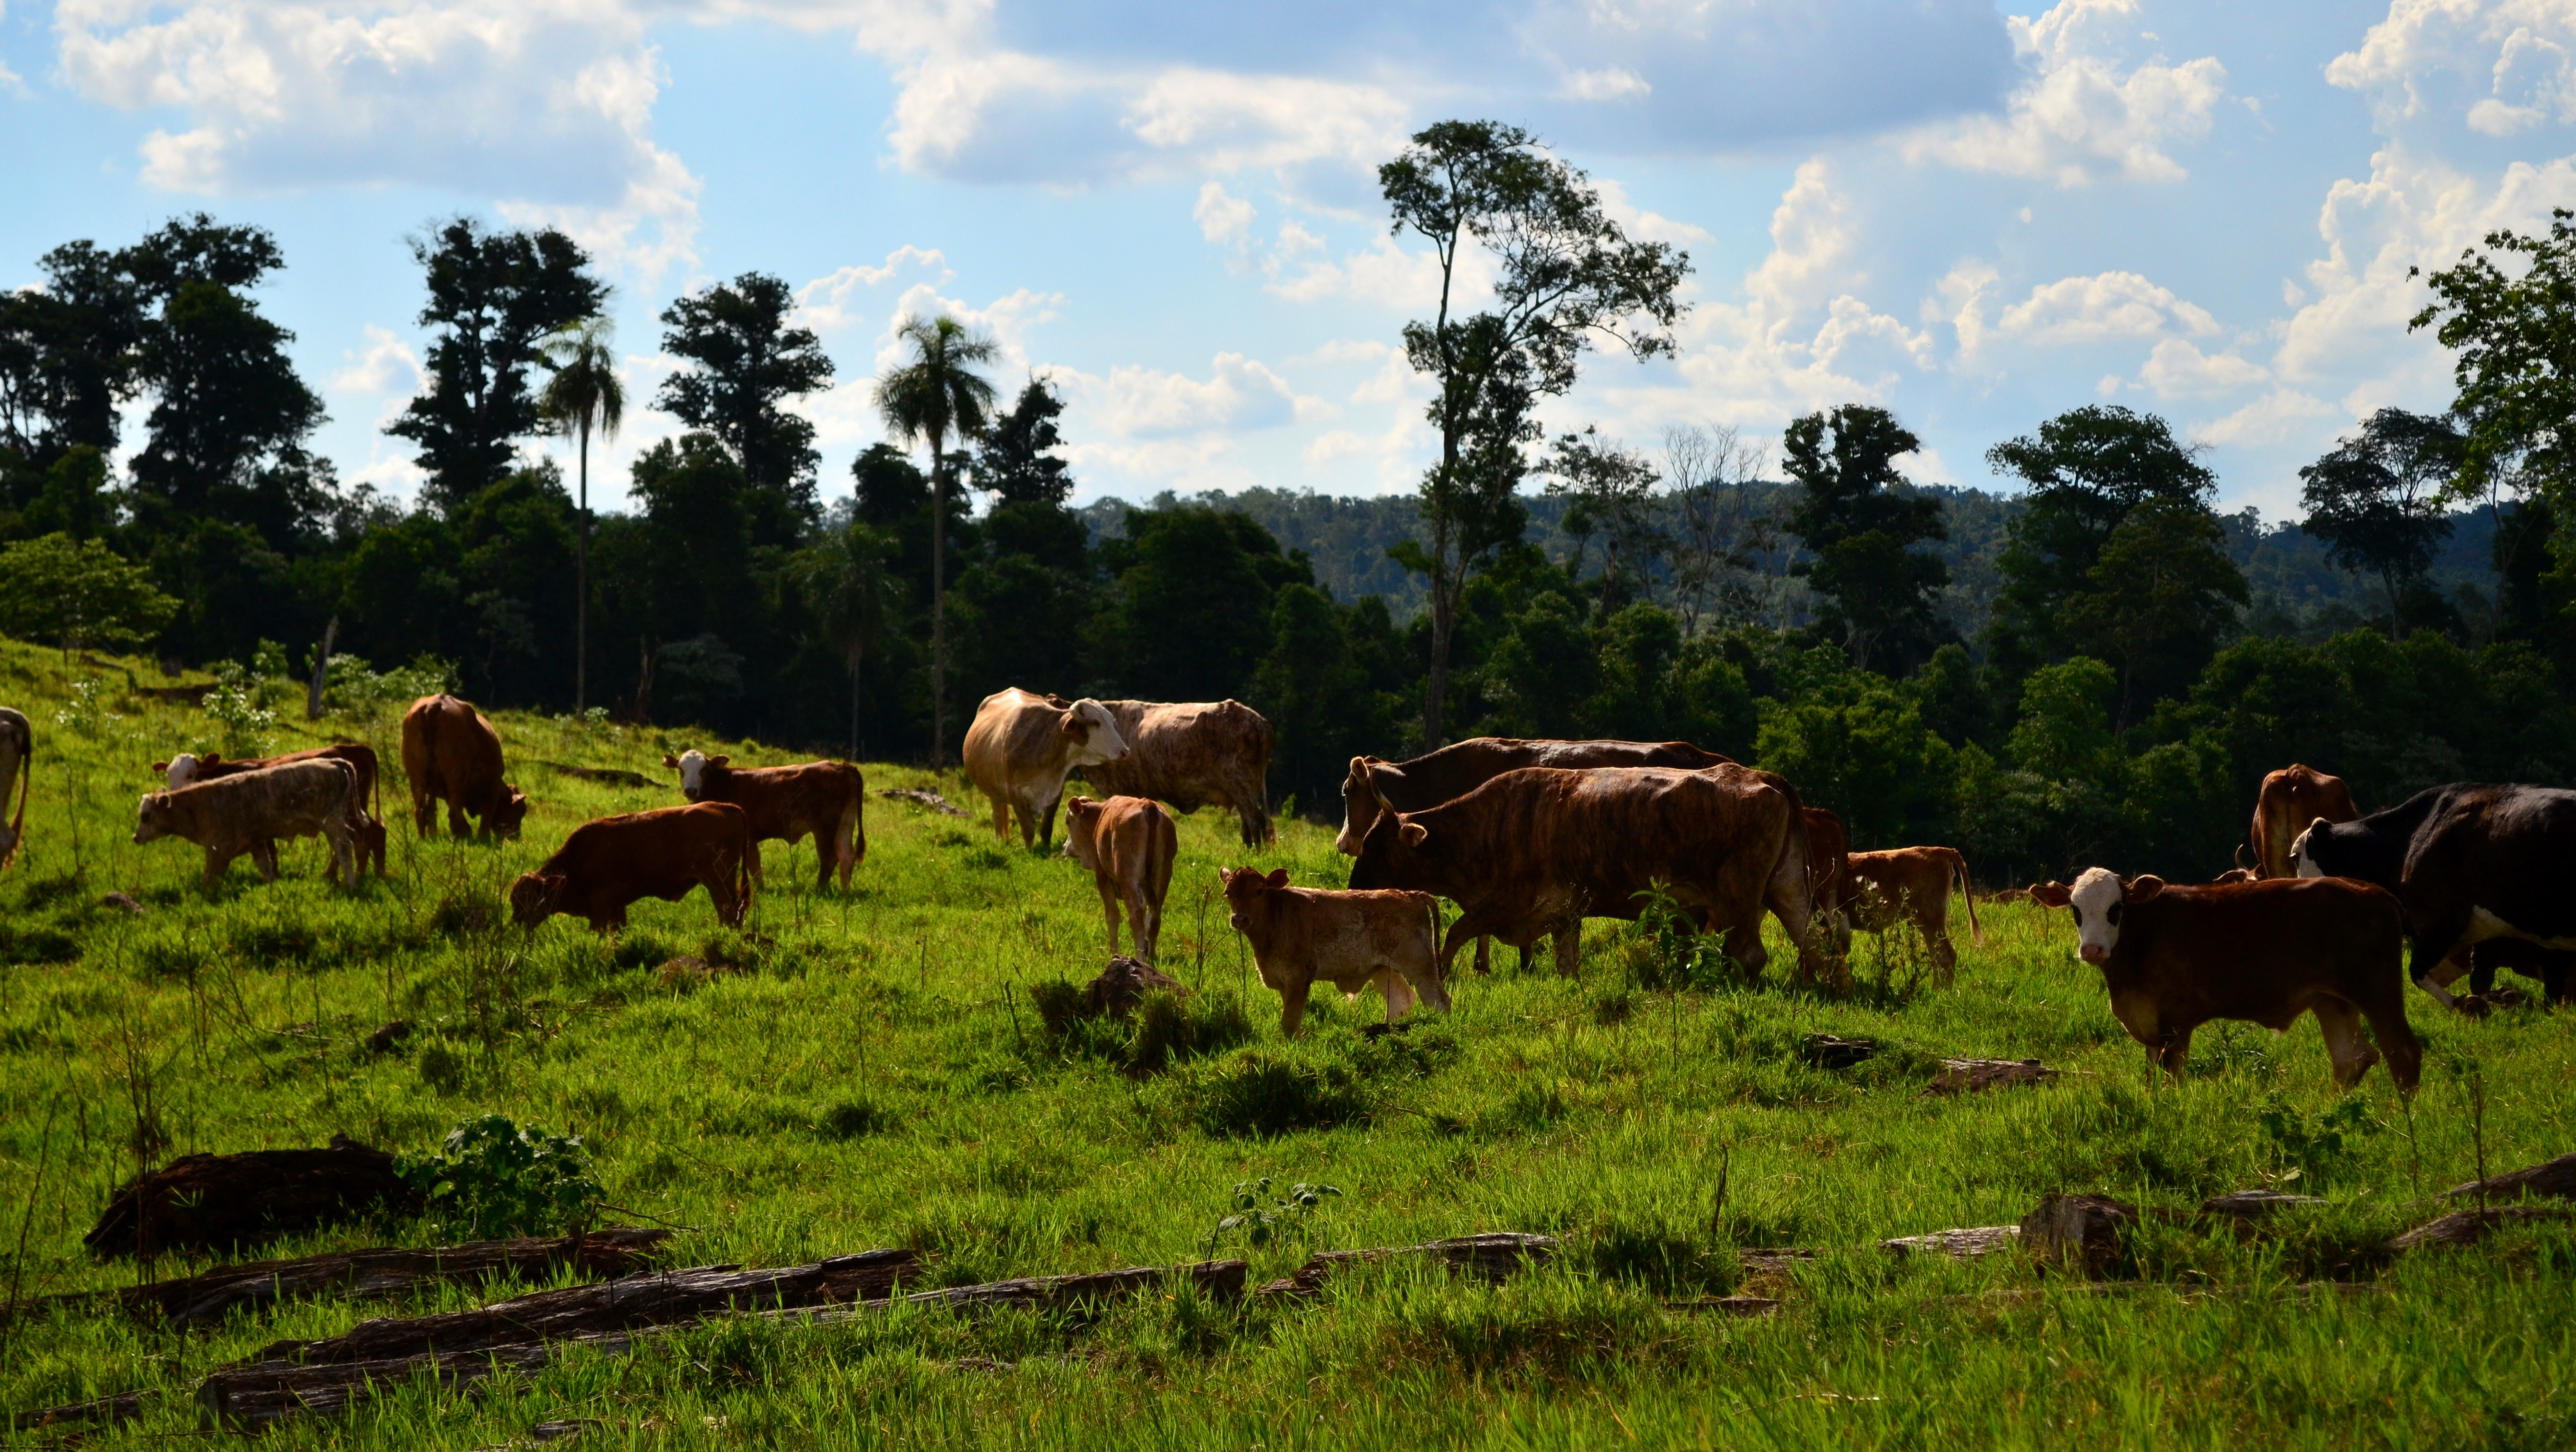
grass, field, meadow, prairie, wildlife, green, cow, herd, pasture, grazing, mammal, fauna, savanna, plain, grassland, verde, pasto, vaca, misiones, habitat, safari, ecosystem, rural area, natural environment, cattle like mammal